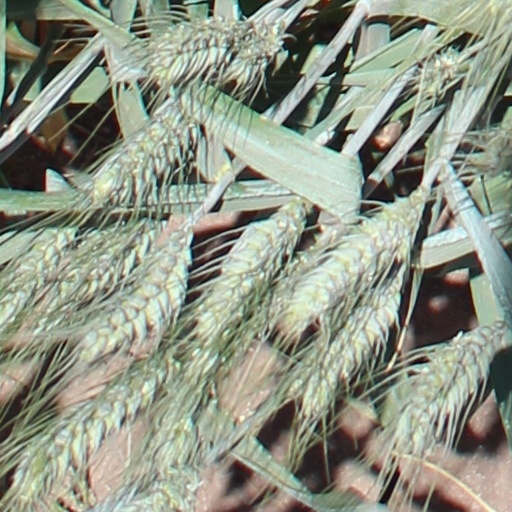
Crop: wheat